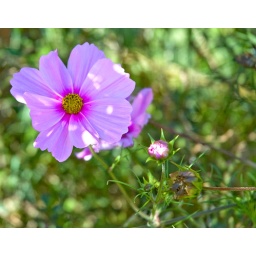
Bright purple flower hiding deep in the flower bed